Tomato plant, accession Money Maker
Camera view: tilt-top (135 deg); turntable rotation: 150 degrees
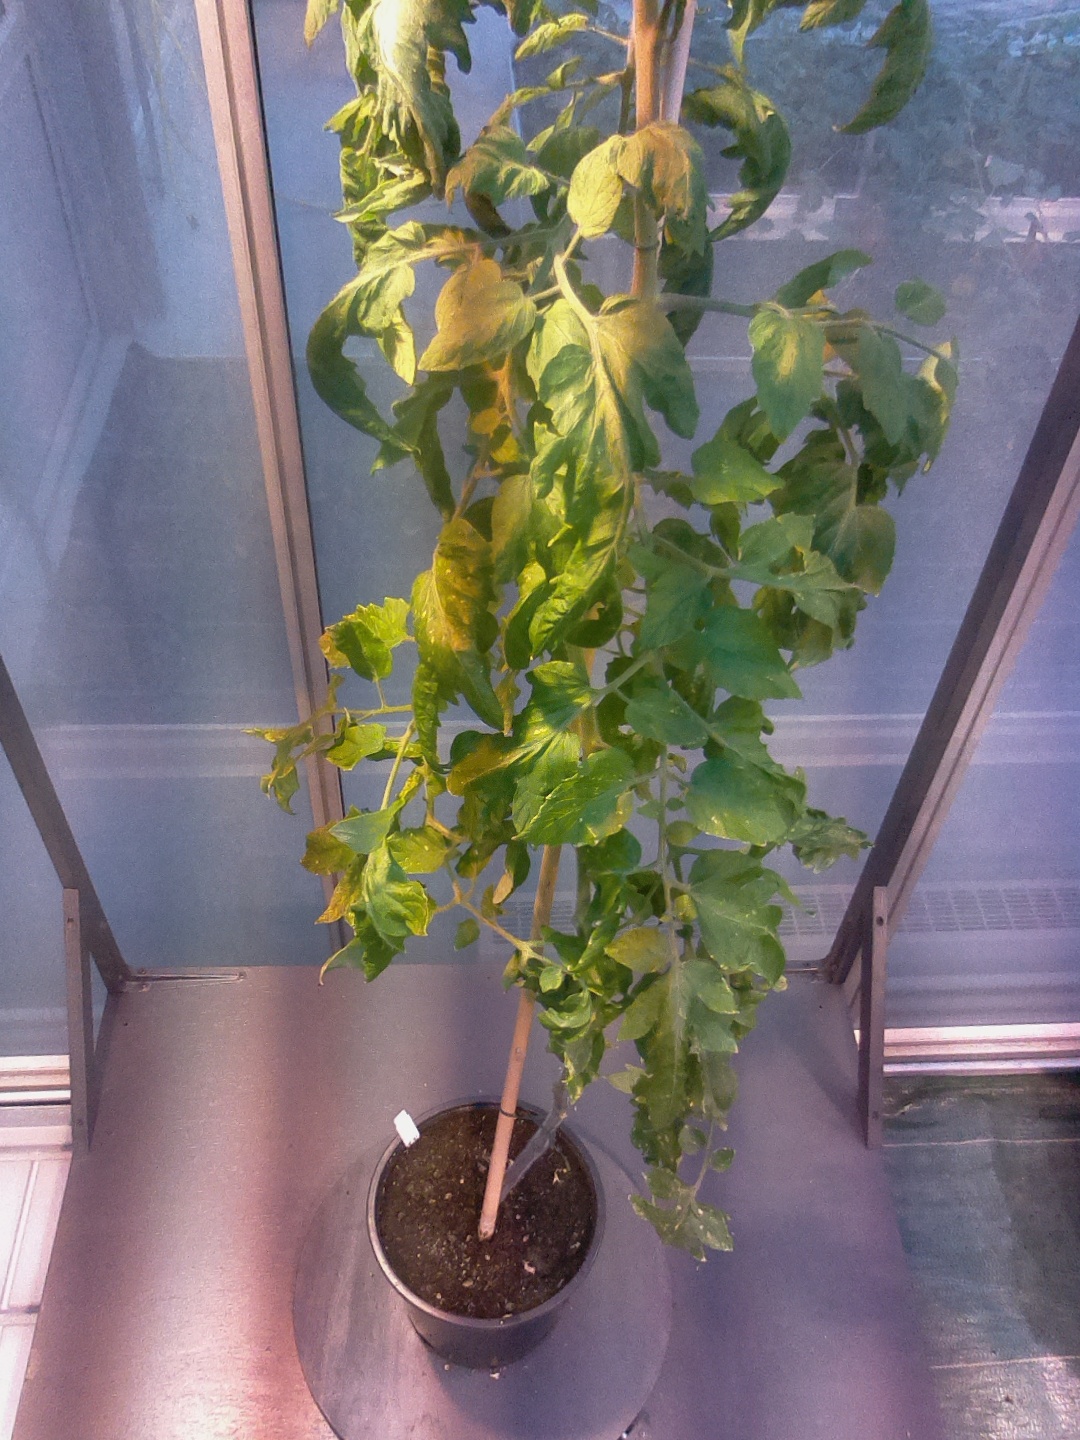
BBCH growth stage 74: 40%-50% of final fruit size